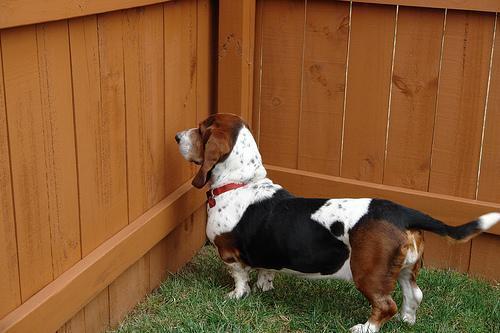
basset hound